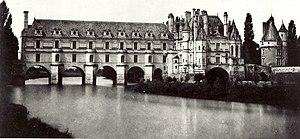
Château de Chenonceau, façade Est en 1851
Le château de Chenonceau est un château de la Loire situé en Touraine, sur la commune de Chenonceaux, dans le département d'Indre-et-Loire en région Centre-Val de Loire.
René, François Vallet, comte de Villeneuve, dit Villeneuve de Chenonceaux, est un militaire et homme politique français, né le 7 juin 1777 à Paris et mort le 12 février 1863 au château de Chenonceau.
Louise Marie Madeleine Guillaume de Fontaine, par son mariage Madame Dupin, est née à Paris le 28 octobre 1706 et morte au château de Chenonceau, le 20 novembre 1799. Femme d'esprit, célèbre pour sa beauté, Louise Dupin est une personnalité du siècle des Lumières et tient un brillant salon littéraire.